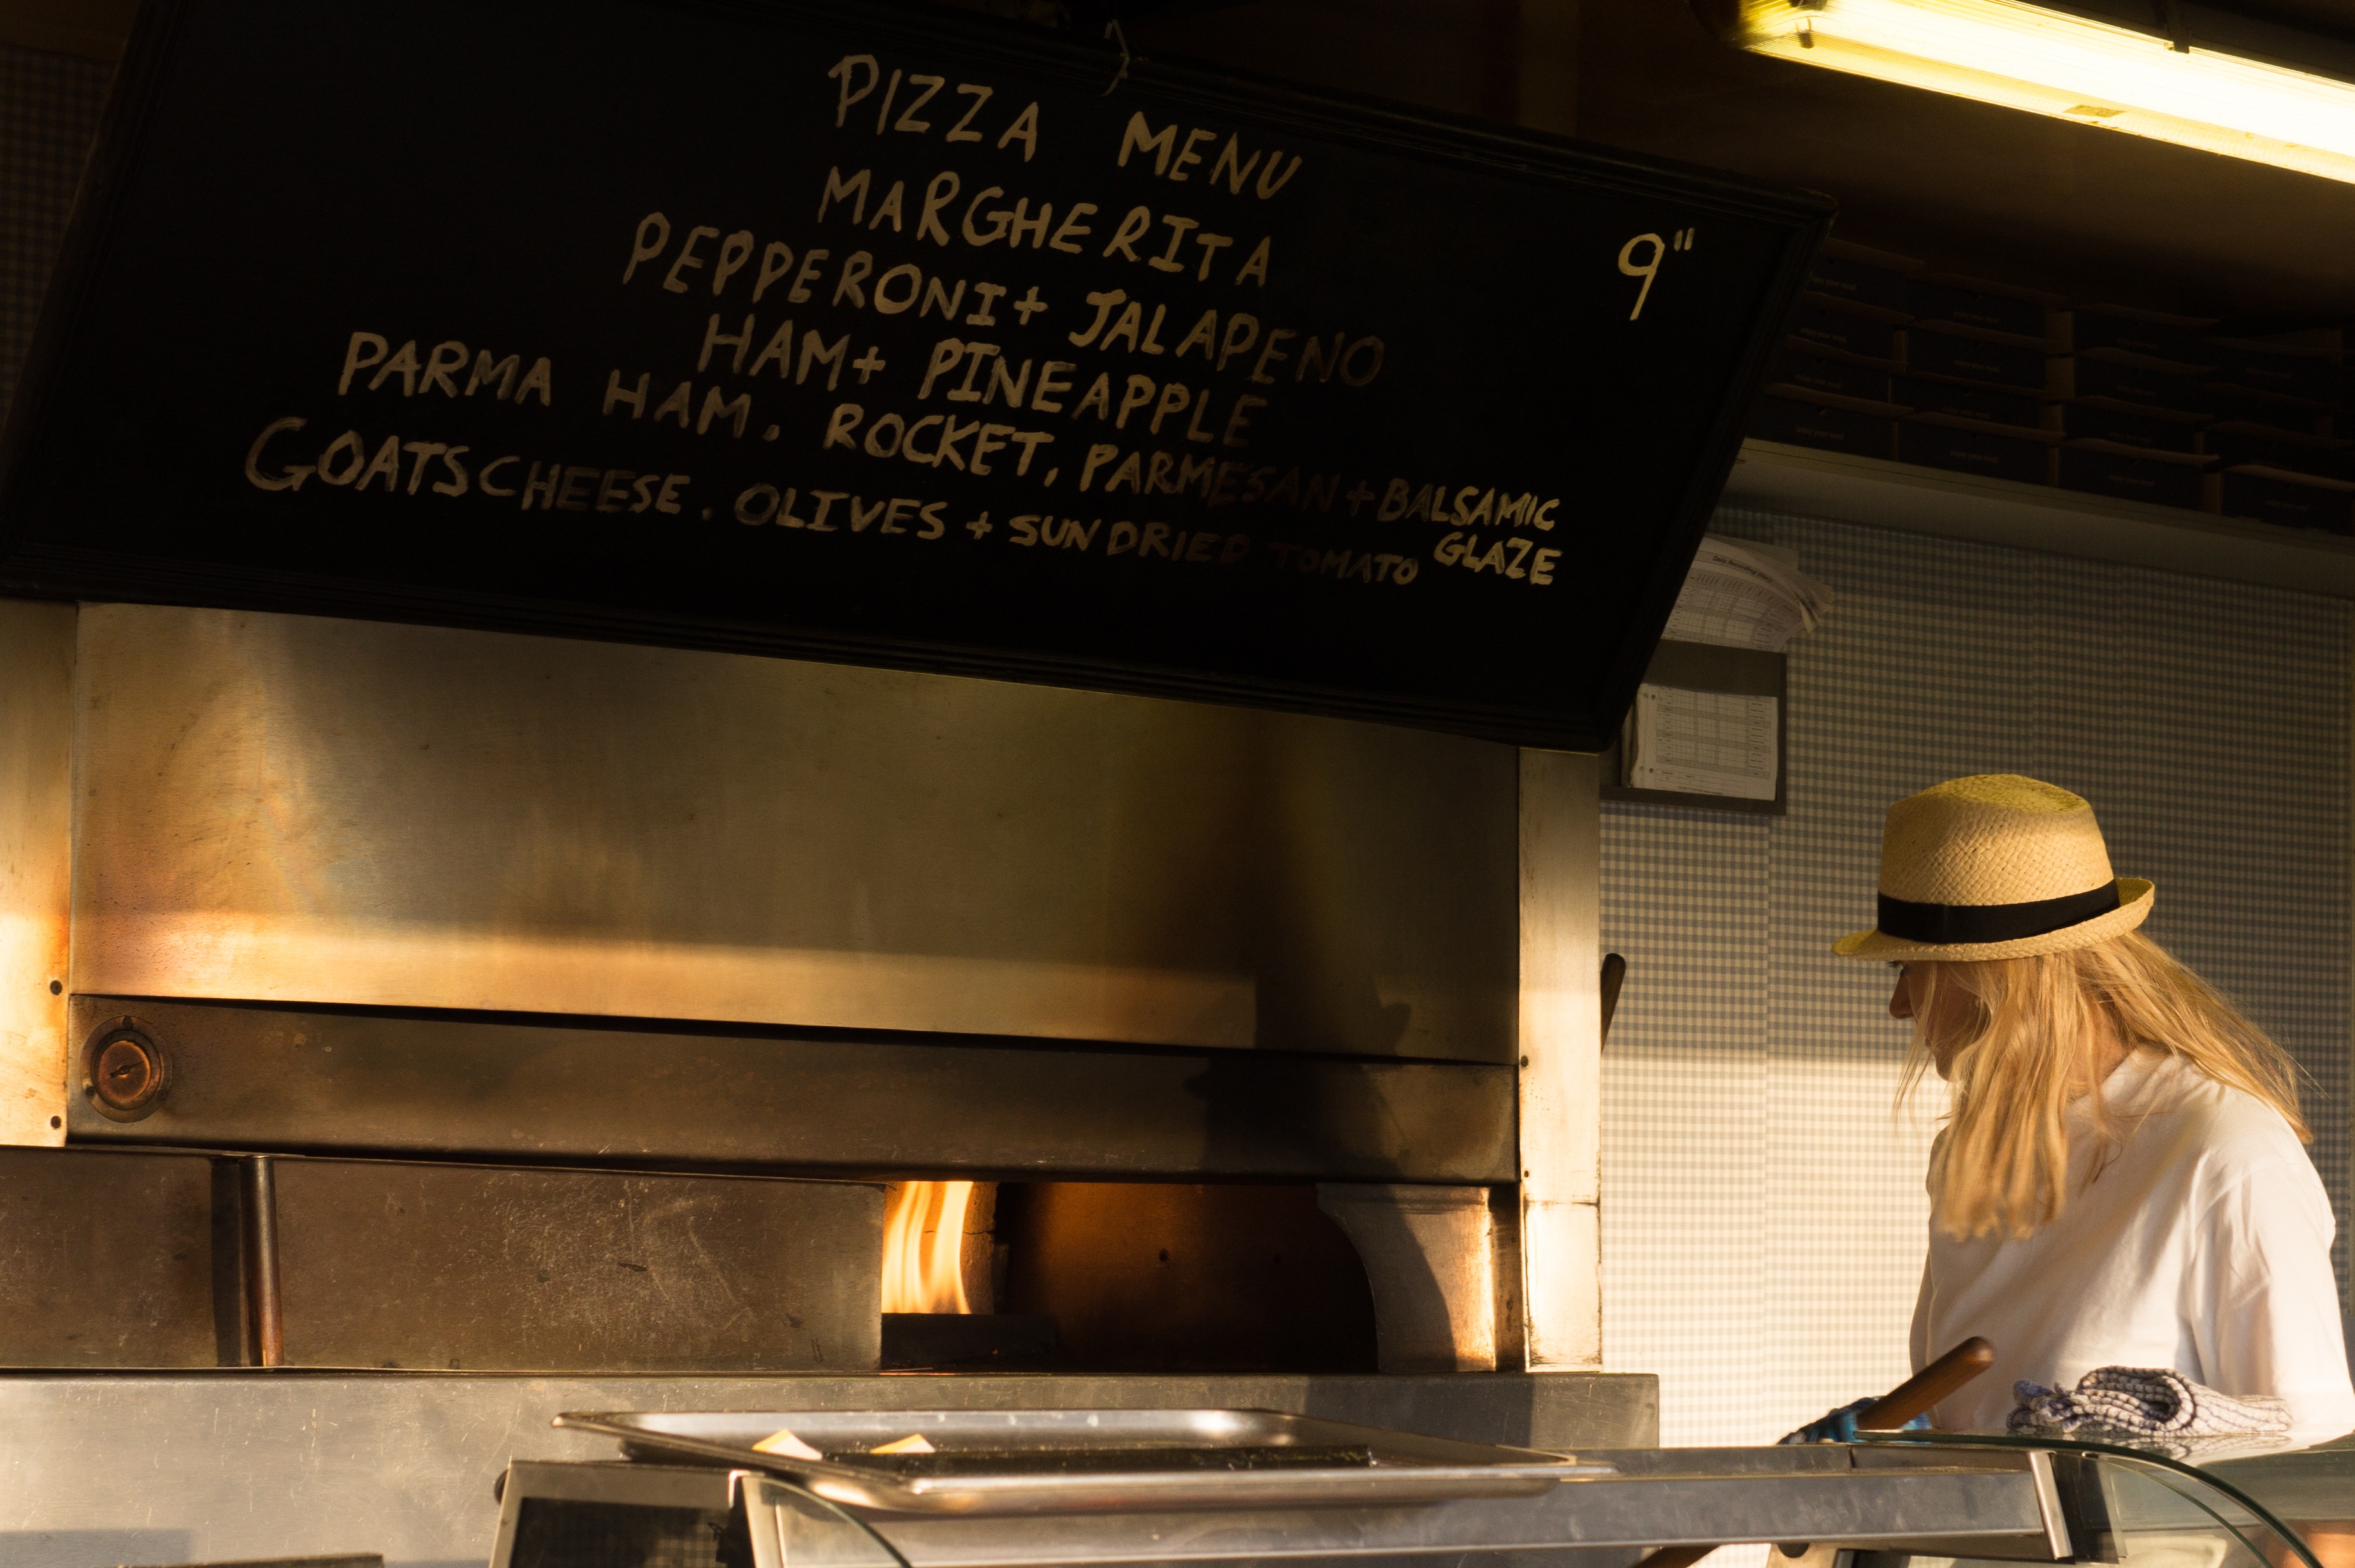
girl, restaurant, food, cooking, menu, hat, business, snack, eat, blonde, interior design, dinner, hot, tourist attraction, italian, pizzeria, pizza restaurant, pizza shop, chalk board